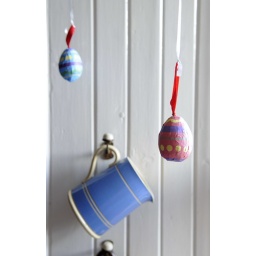
paper and card eggs hung in the window of a farmhouse kitchen.